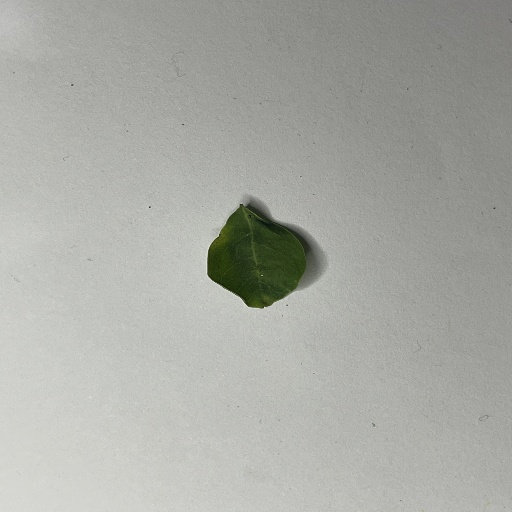
Species: Sojina
Leaf condition: Bacterial Spot